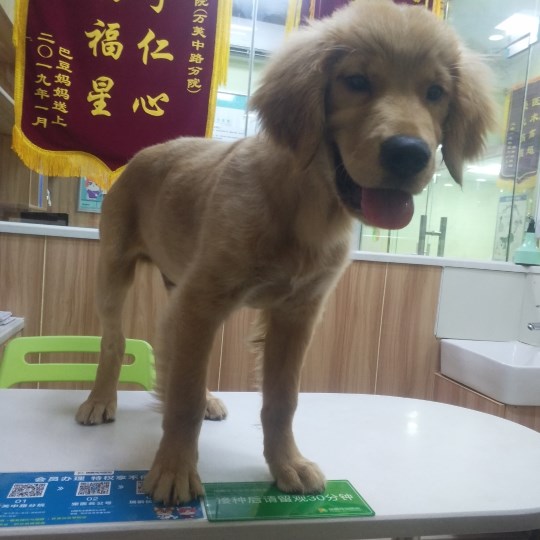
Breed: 5355-n000126-golden_retriever